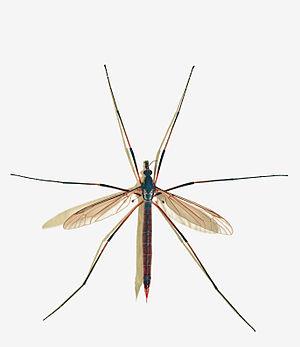
Tipula − du latin « tippula » « araignée d'eau » aussi appelée « patineuse » au Québec − est un genre de diptères nématocères dont le représentant le plus connu est la tipule potagère, nuisible aux cultures maraîchères en France.